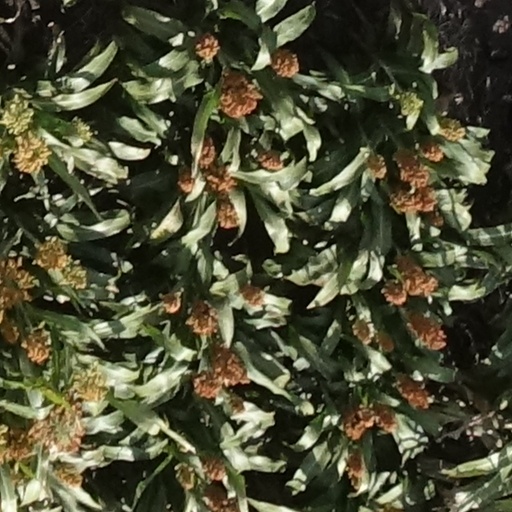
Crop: sorghum